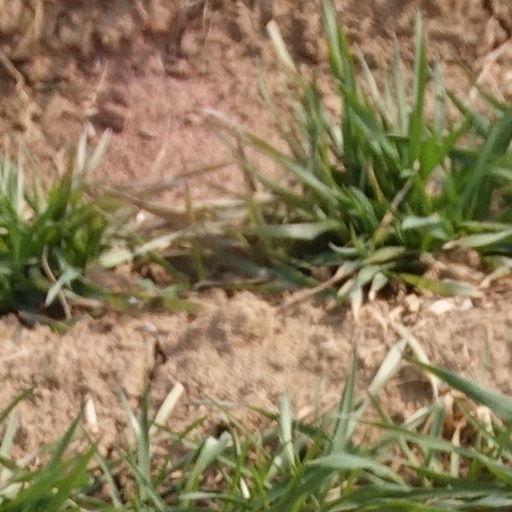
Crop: wheat